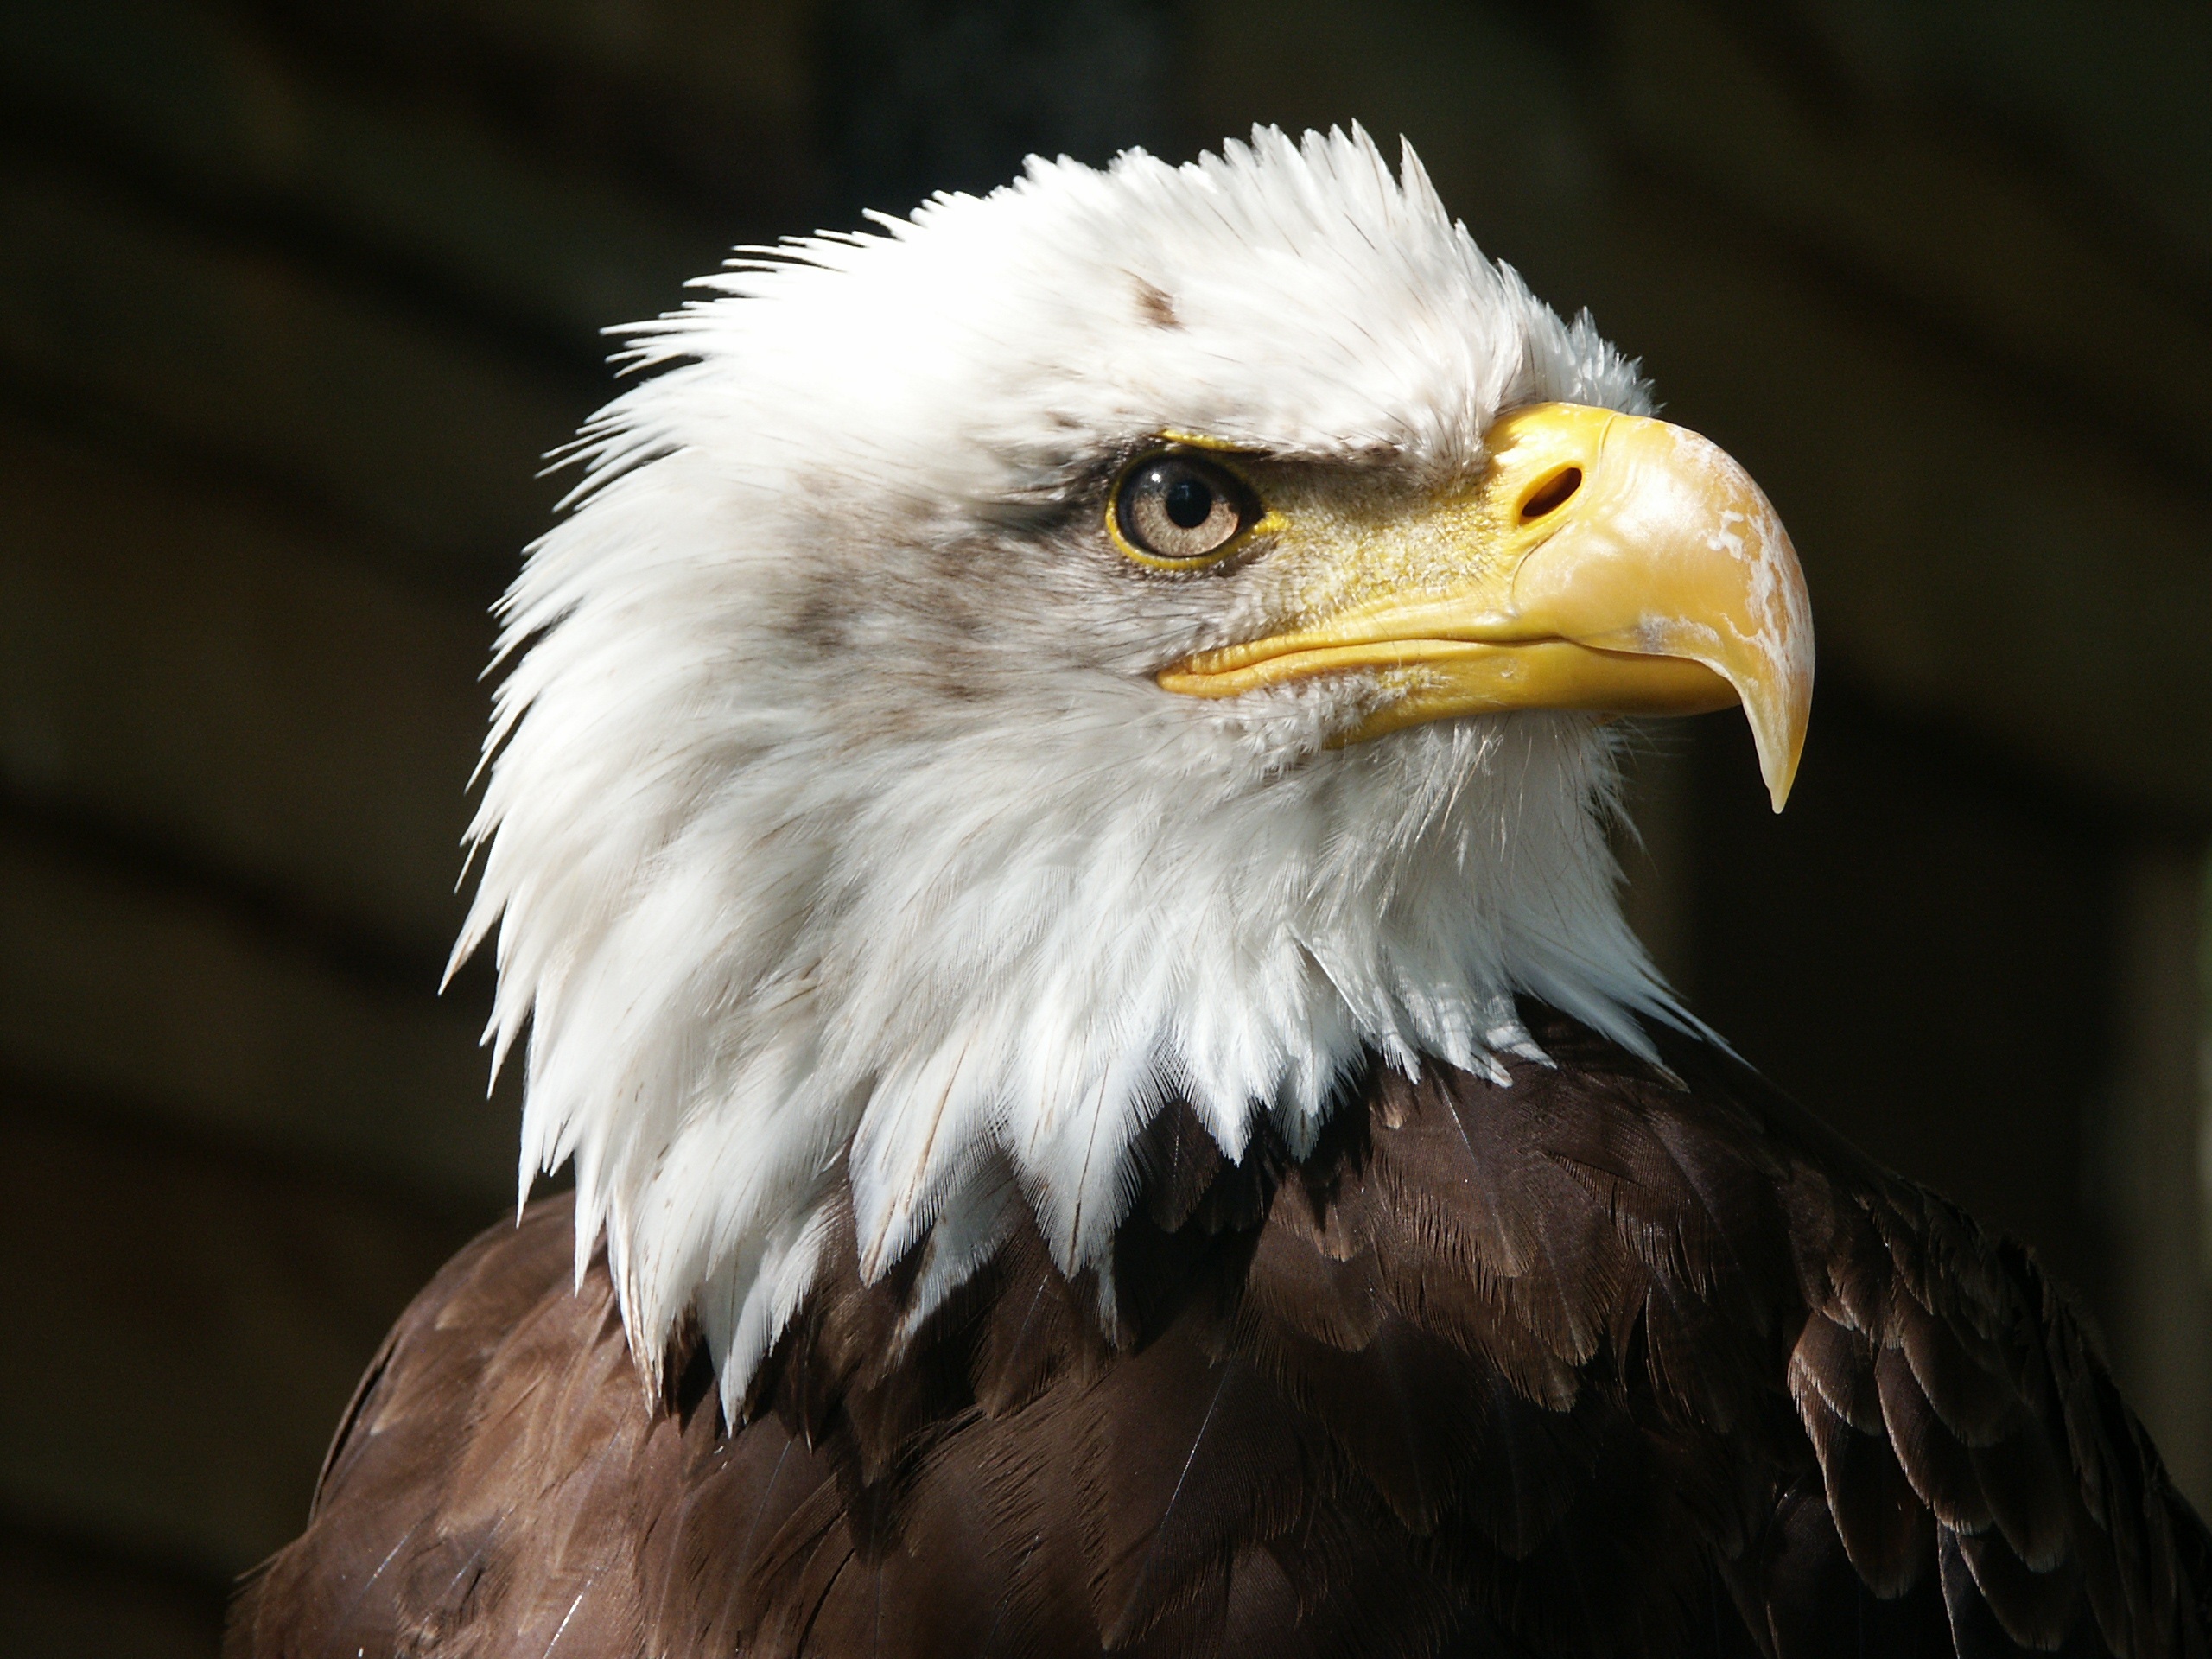
bird, wing, animal, wildlife, beak, eagle, fauna, raptor, bird of prey, bald eagle, close up, feathers, vertebrate, accipitriformes